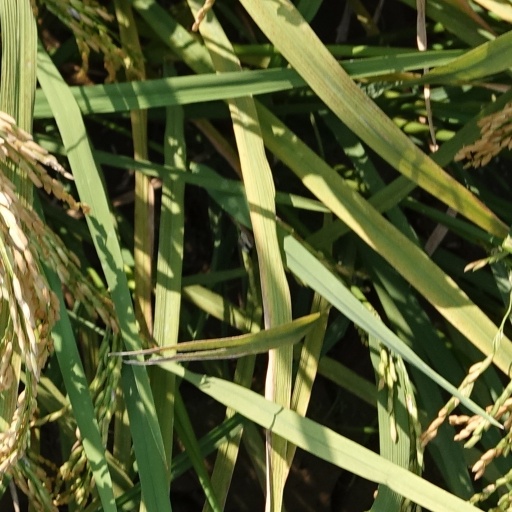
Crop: rice